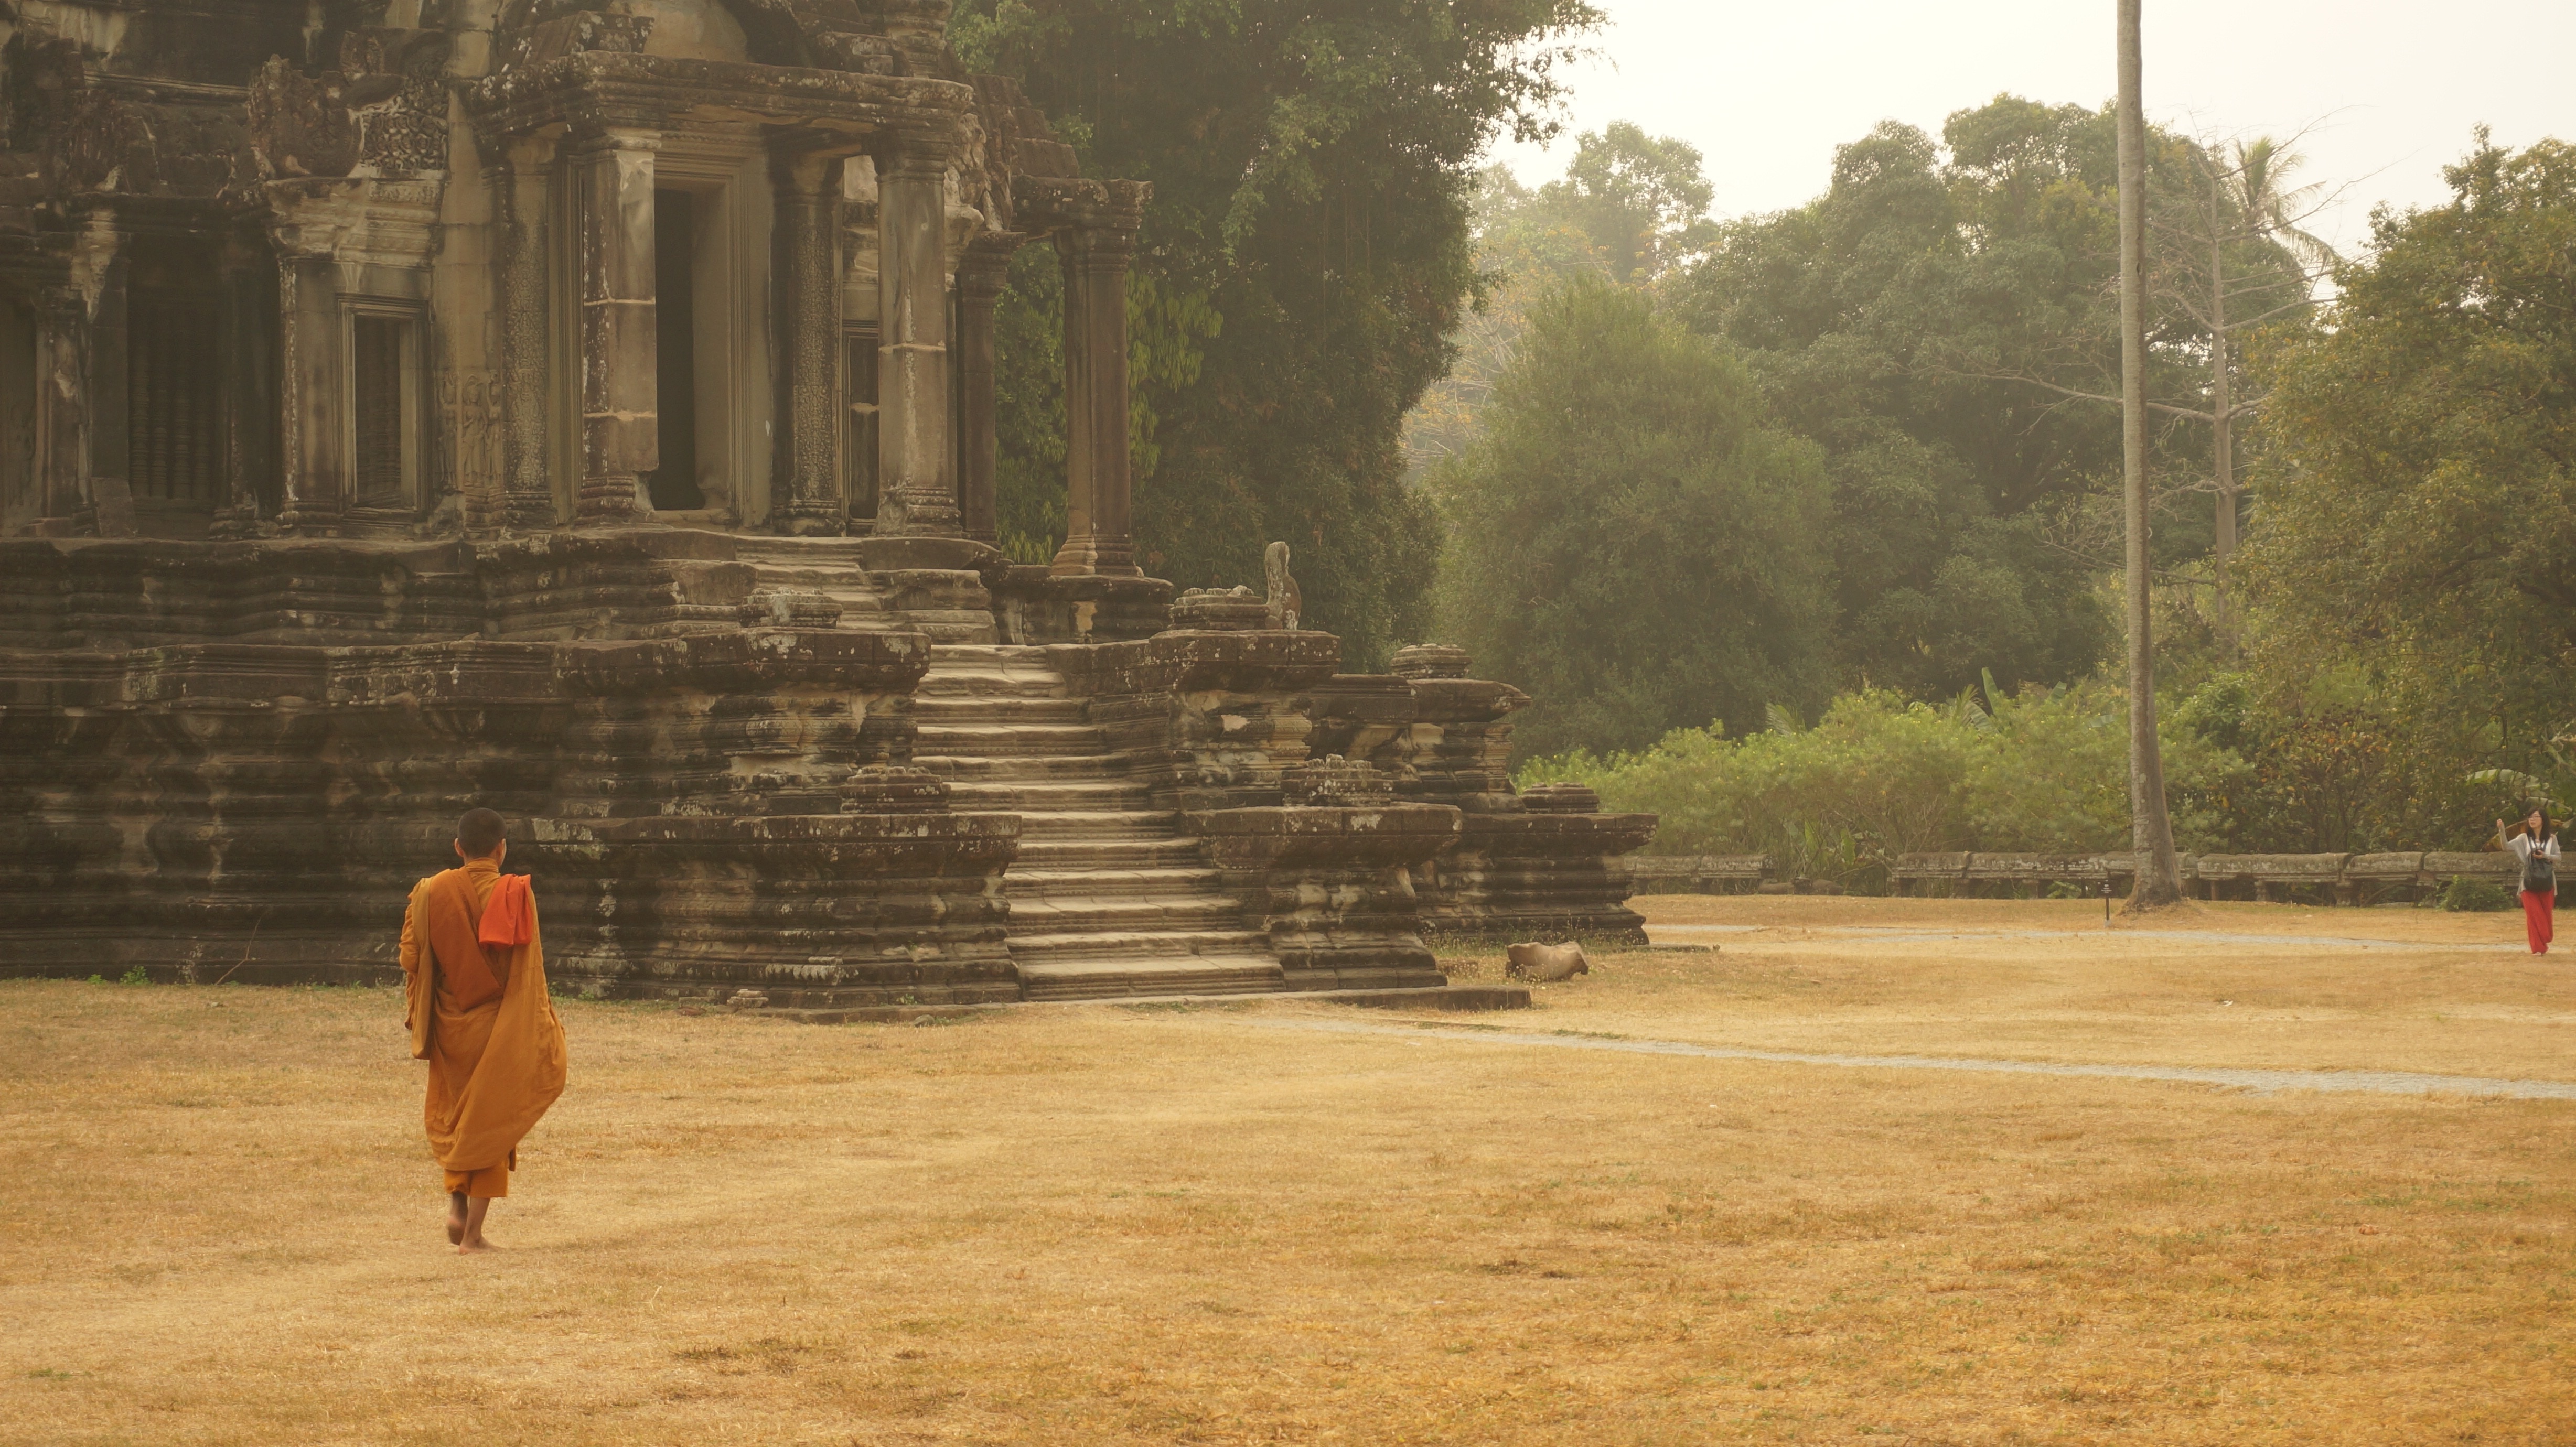
people, old, monument, tourist, travel, orange, tranquil, monk, buddhist, buddhism, religion, asia, ancient, landmark, ruin, tourism, siam, place, temple, cambodia, civilization, culture, wat, screenshot, angkor, spirituality, khmer, reap, siem, ancient history